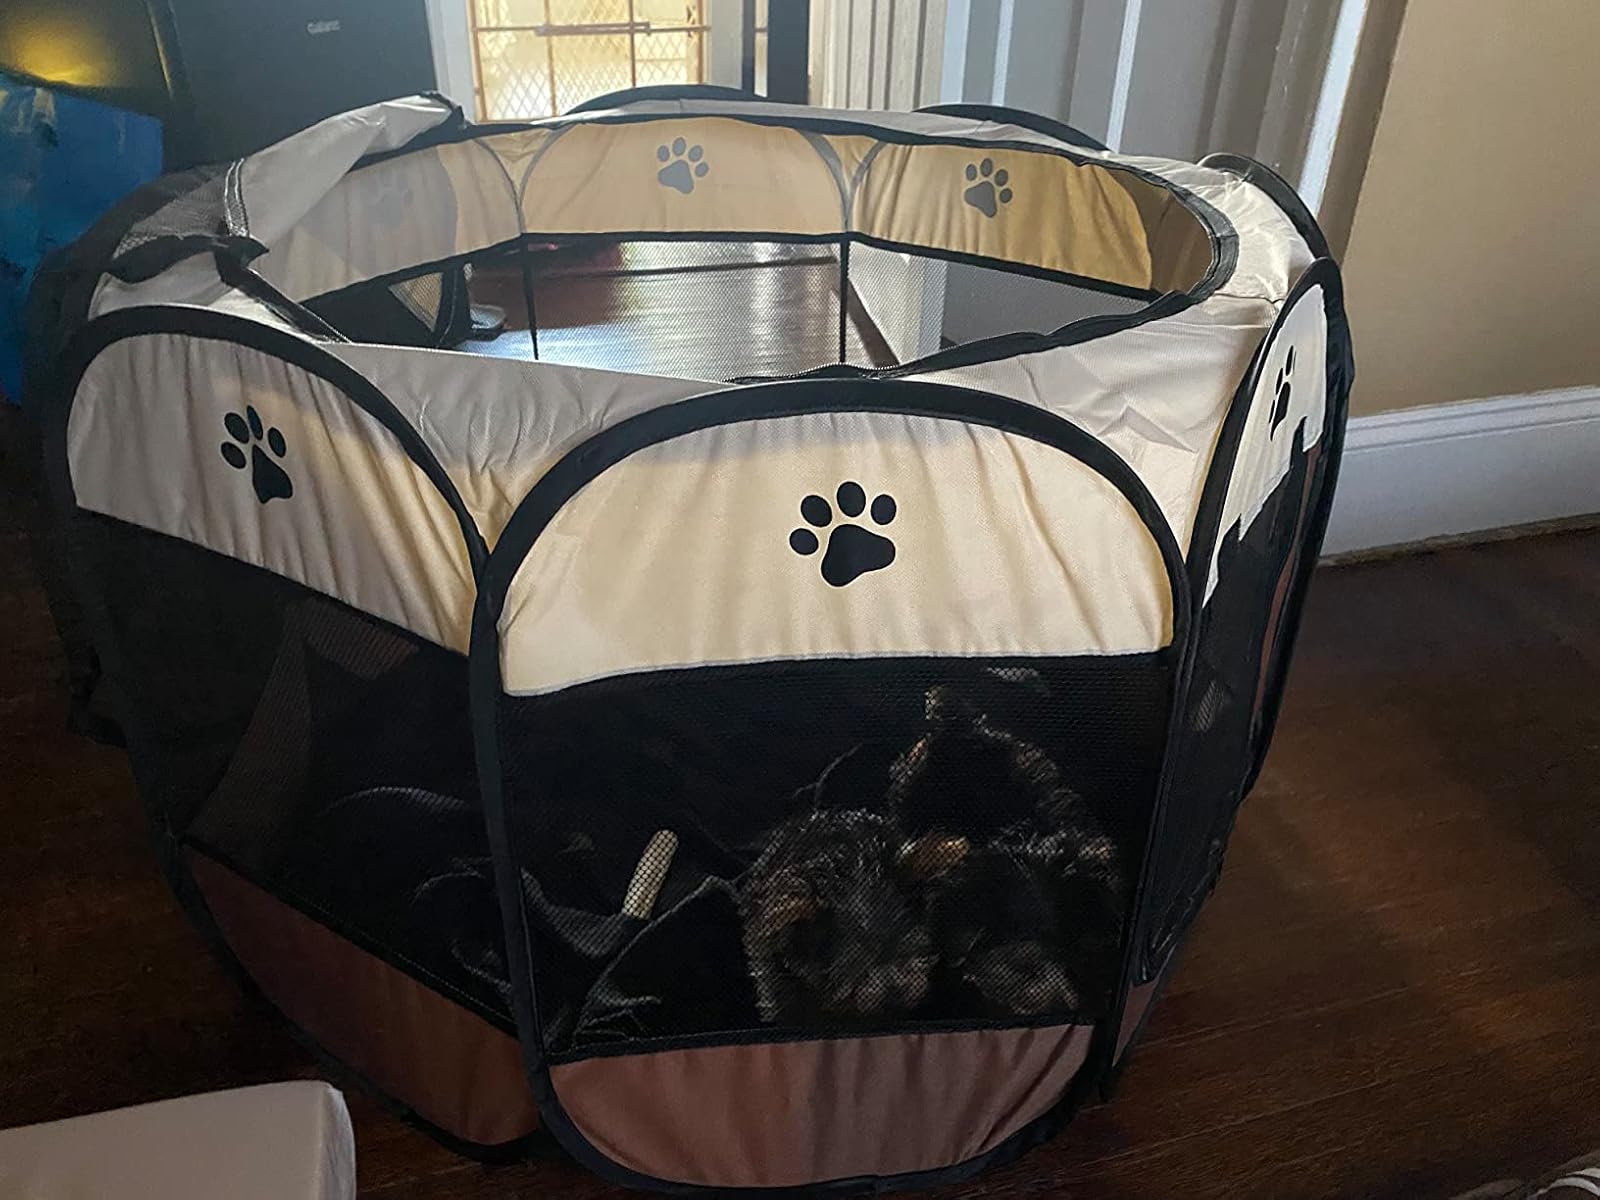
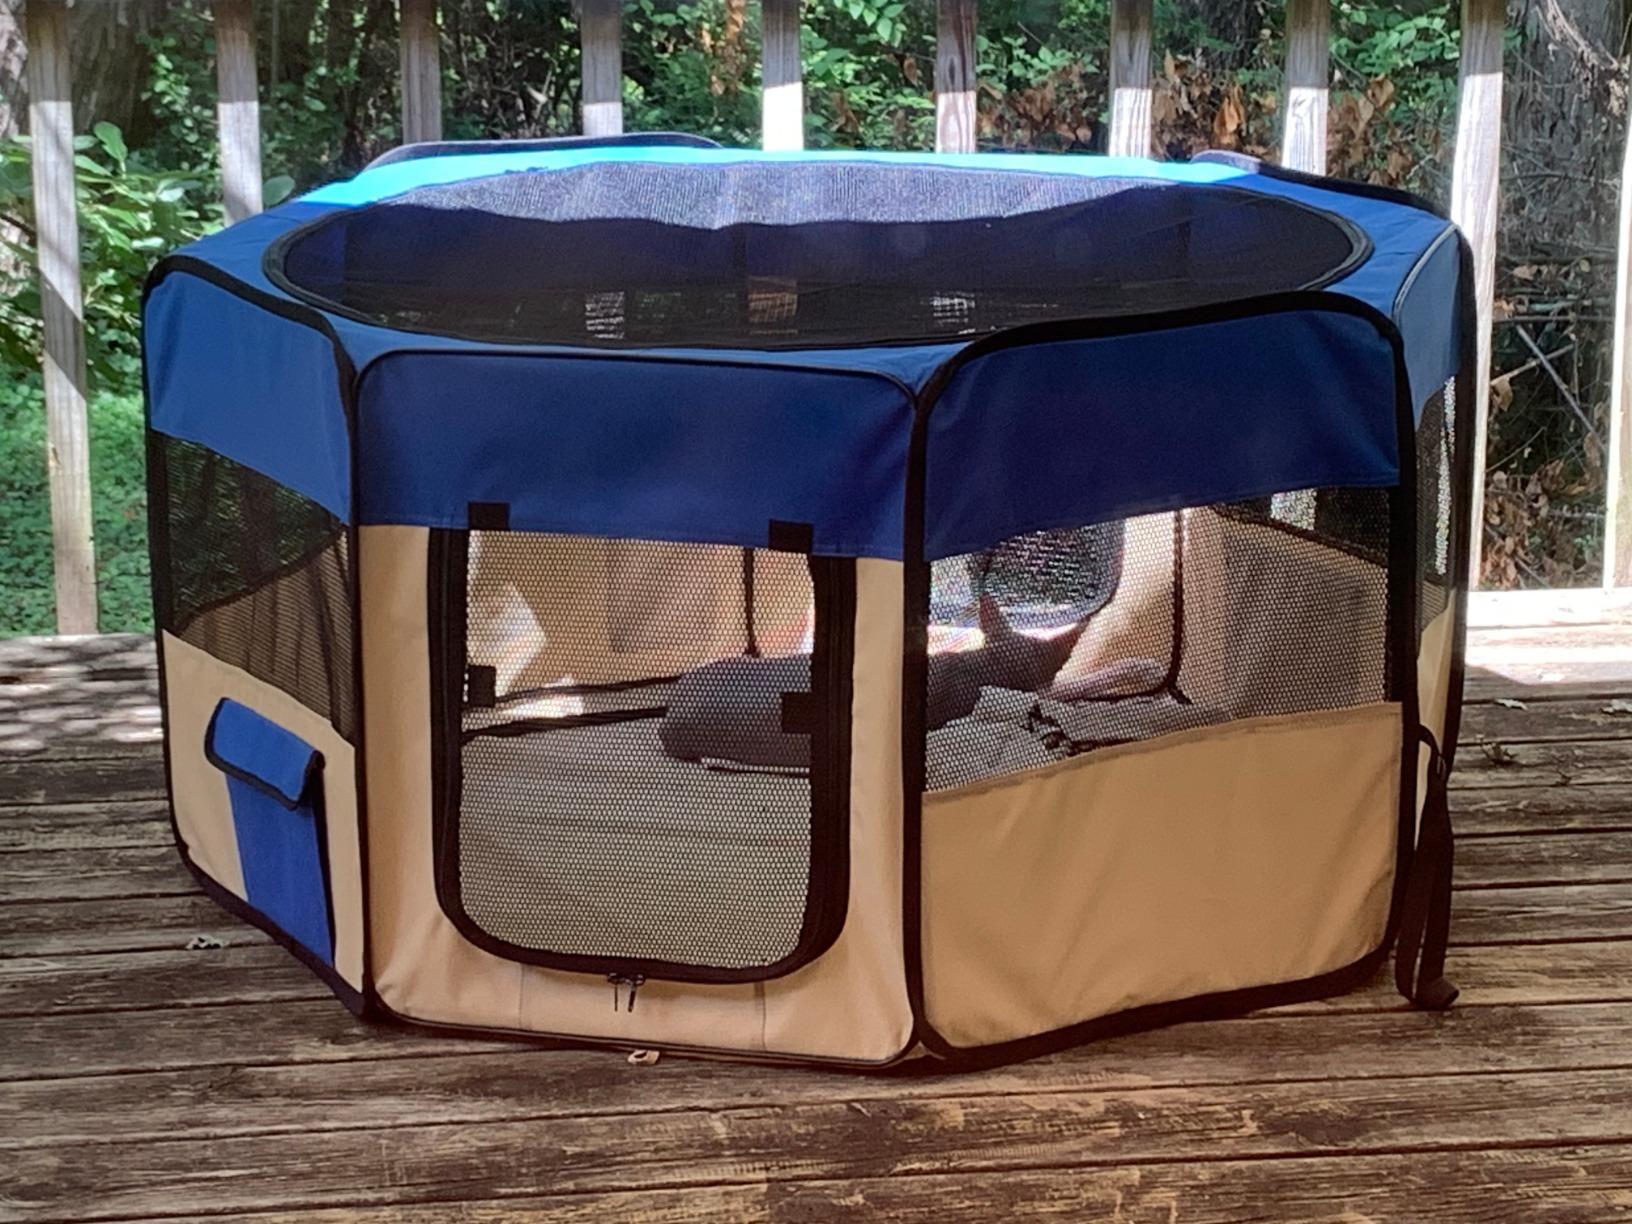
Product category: items_kennel
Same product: no